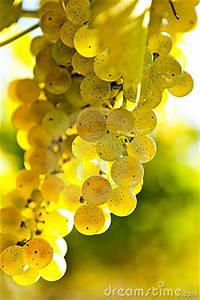
Label: Grapes